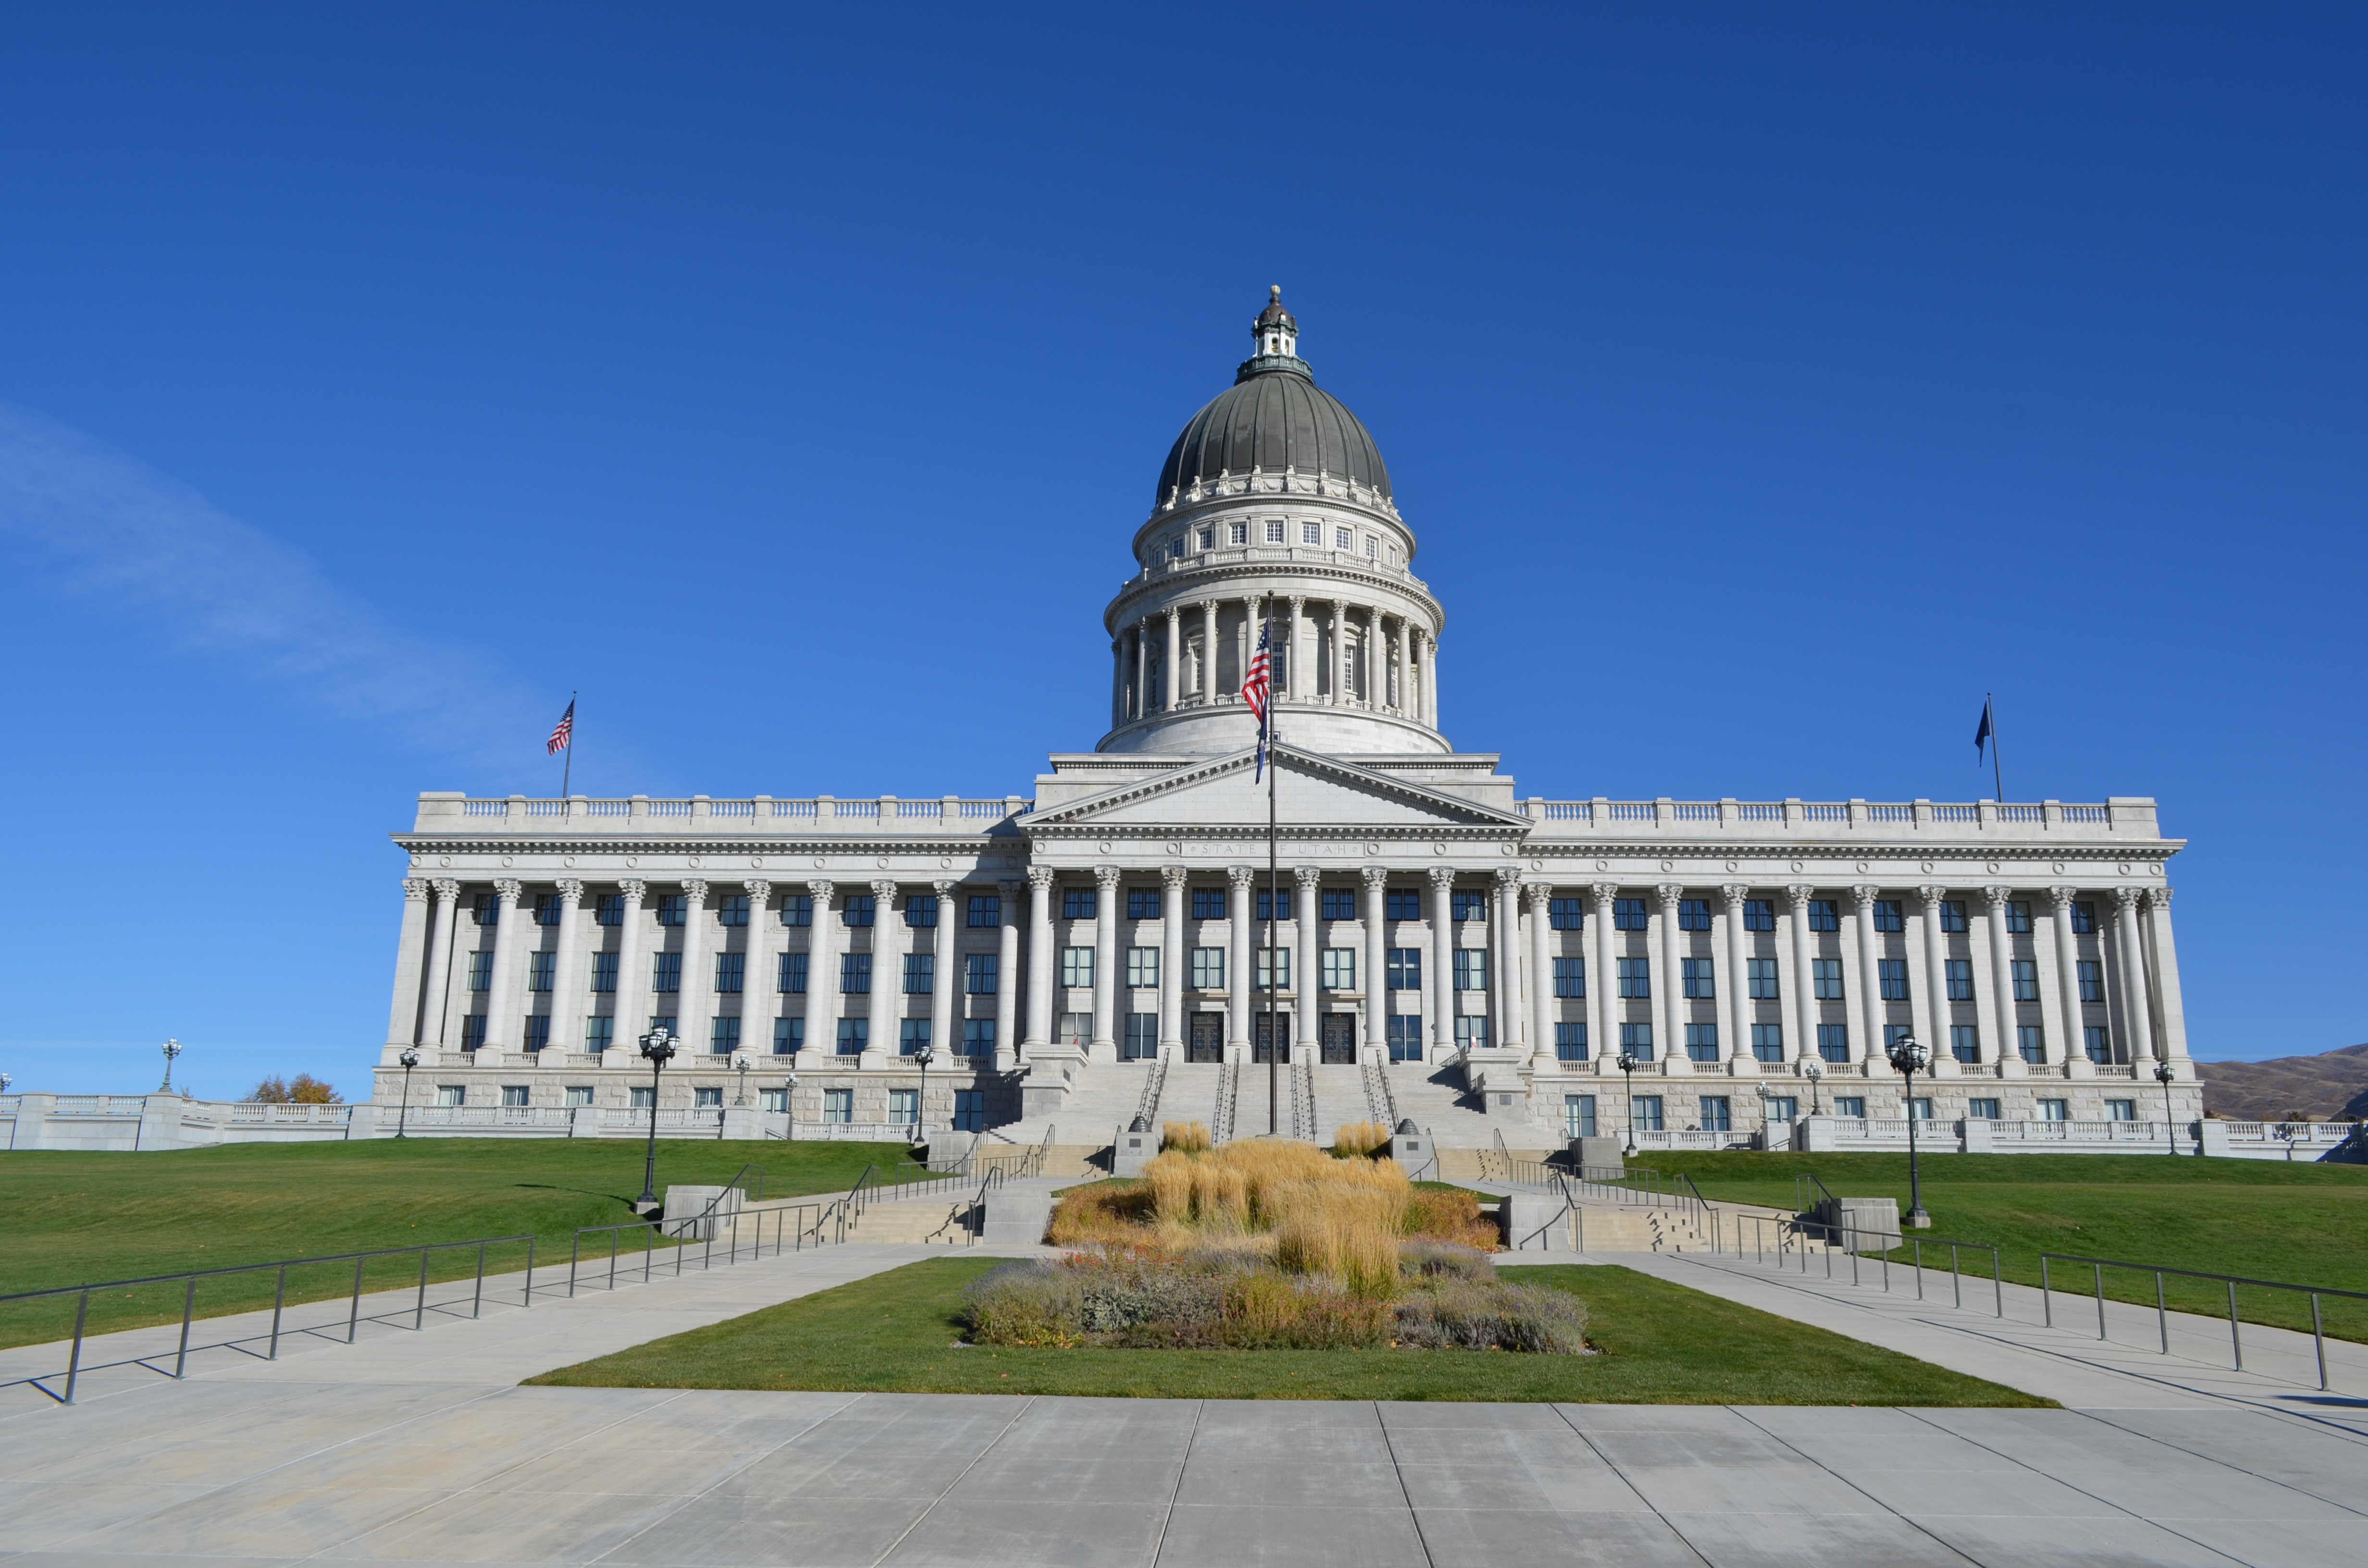
architecture, building, palace, travel, usa, landmark, tourism, place of worship, capital, columns, utah, state, government, dome, salt lake city, historic site